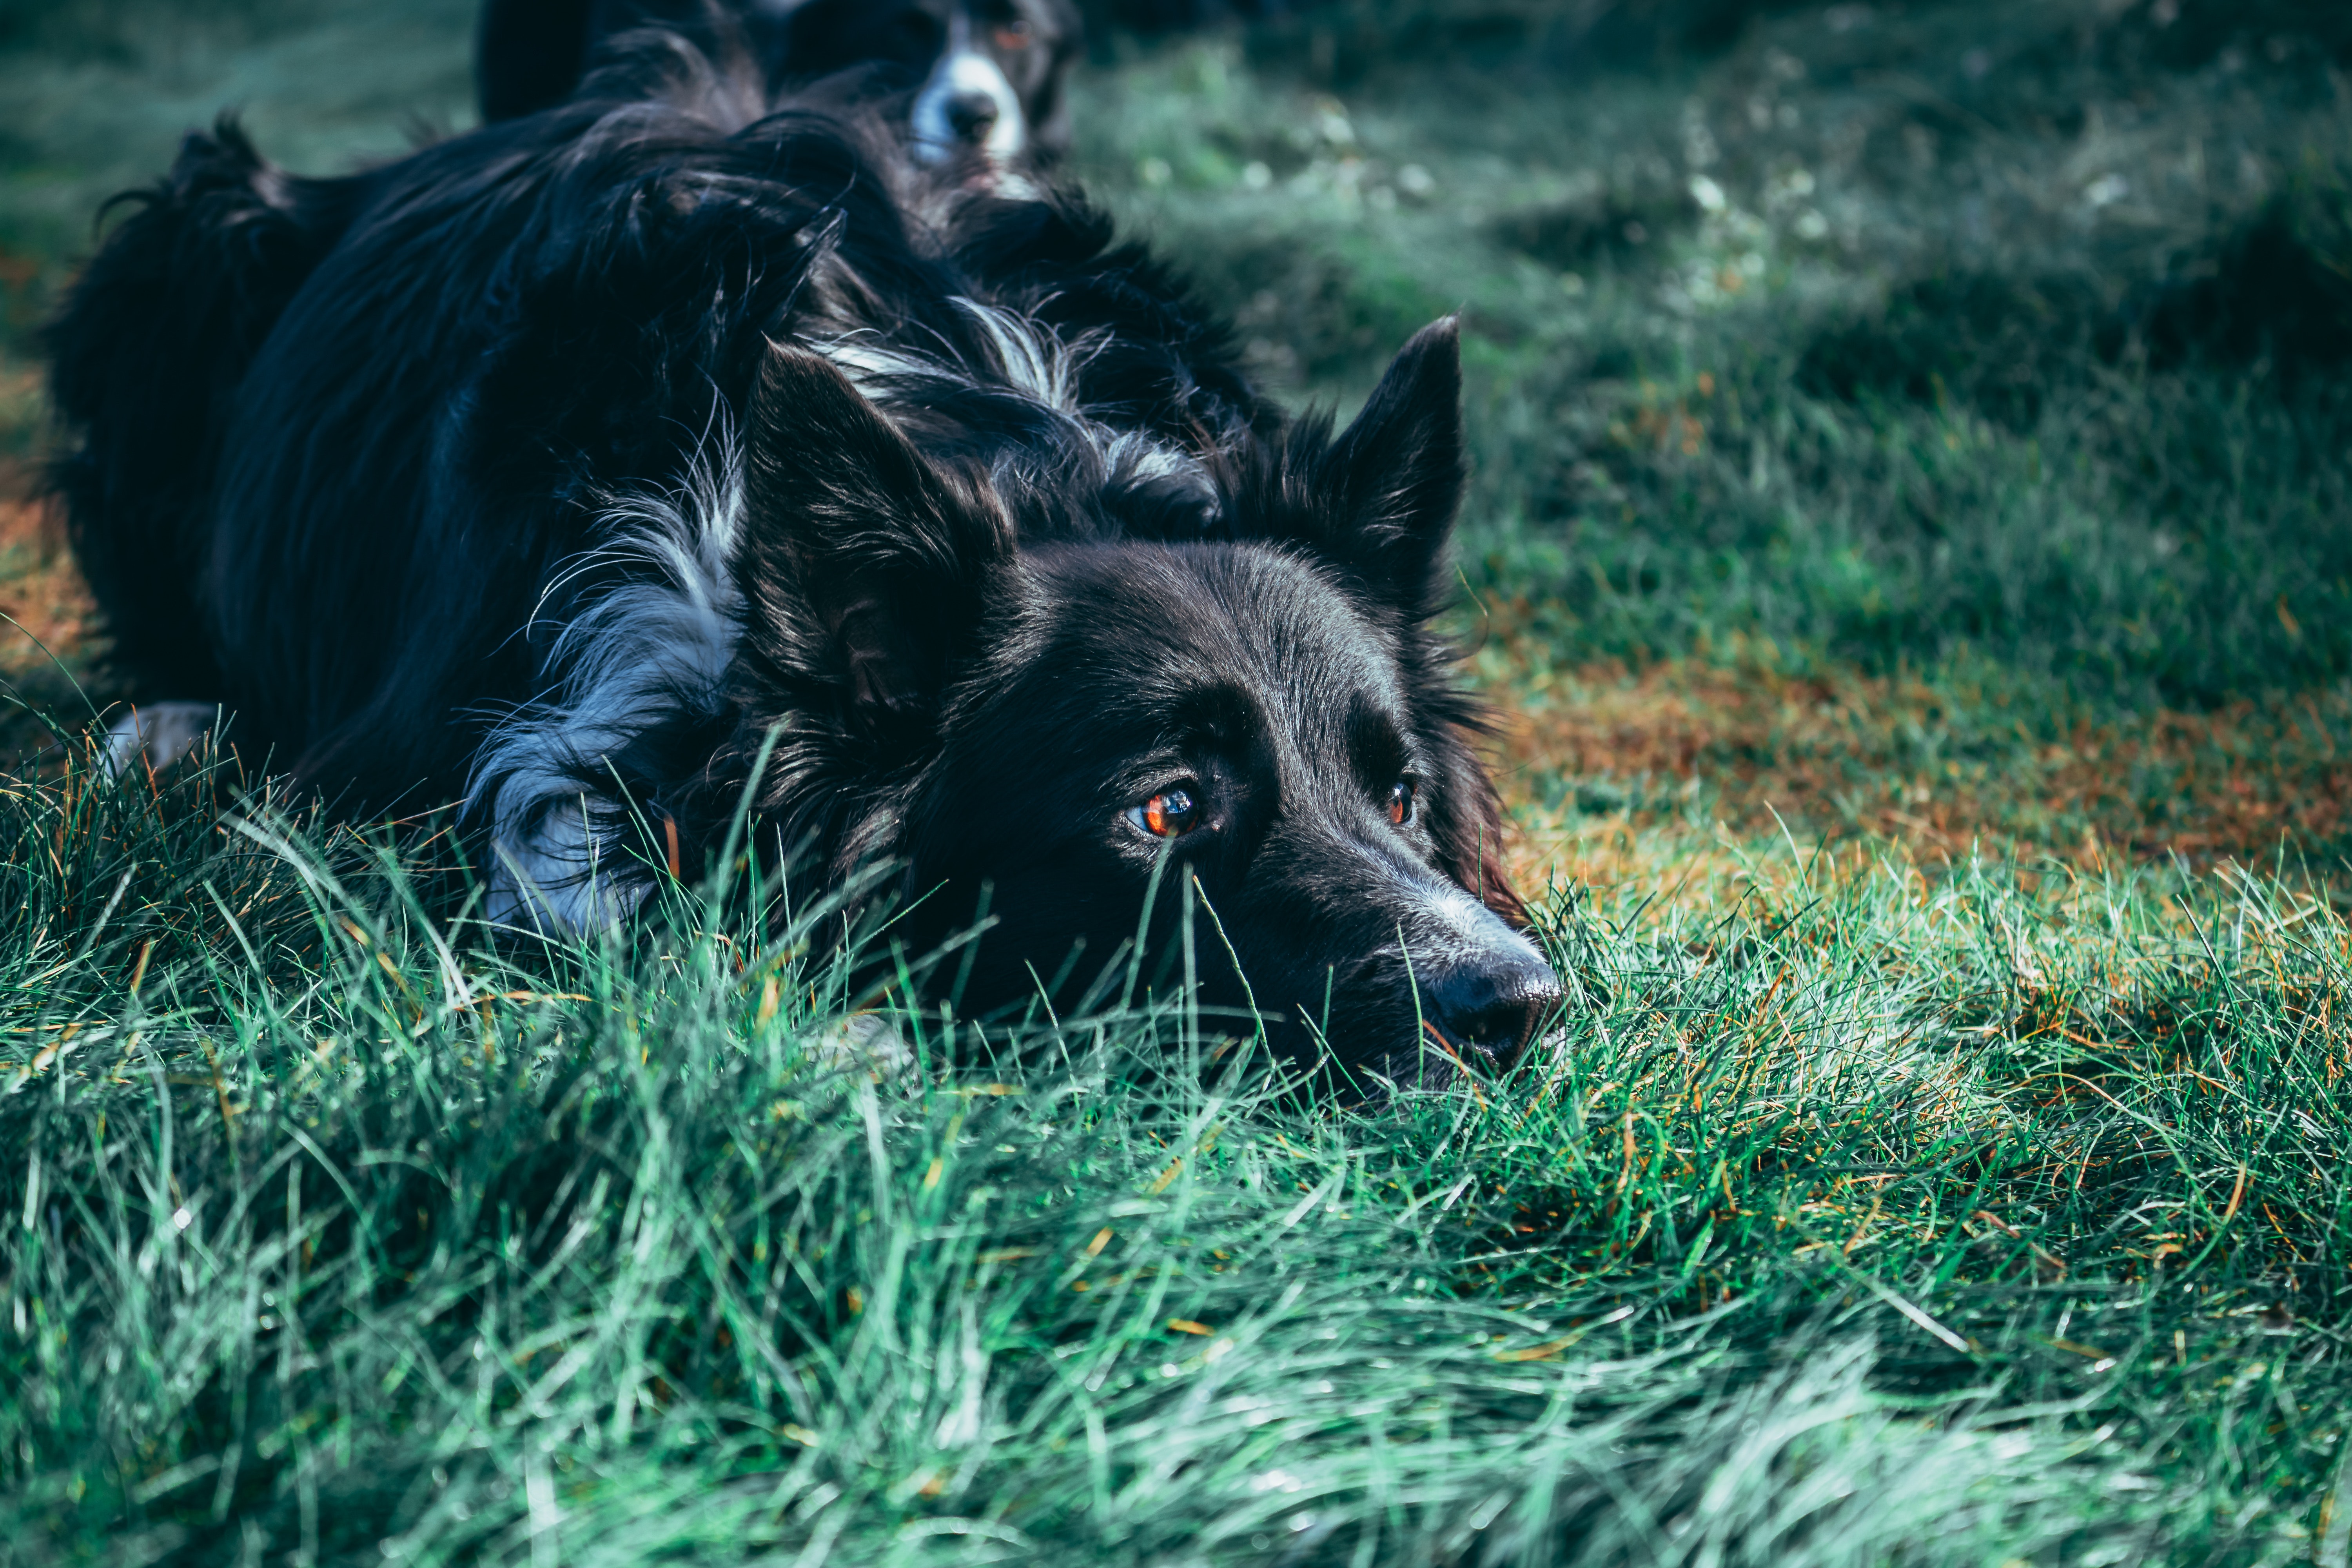
mammal, vertebrate, dog, canidae, dog breed, grass, carnivore, snout, groenendael, wildlife, plant, belgian shepherd, bohemian shepherd, herding dog